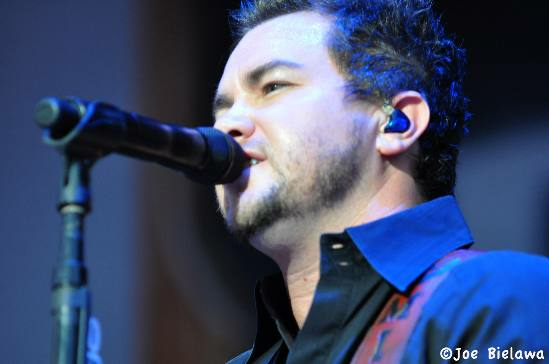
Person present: Yes